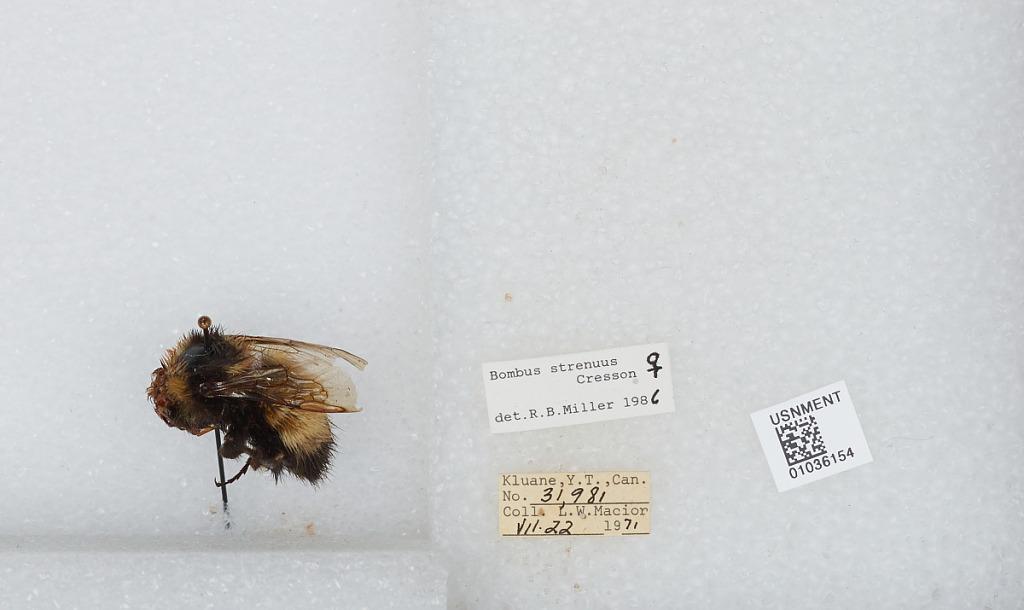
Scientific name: Bombus (Alpinobombus) neoboreus Sladen
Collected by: L. Macior
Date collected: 1971-7-22
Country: Canada
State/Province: Yukon Territory
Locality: Kluane
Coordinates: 60.75, -139.5
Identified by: Miller, R. B.